47th Infantry Regiment (United States)

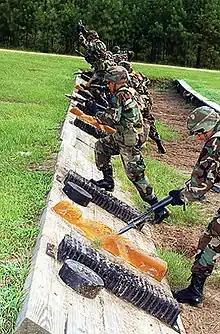
Soldiers training how to use bayonets

In April 1996, the regiment was transferred to the United States Army Training and Doctrine Command. From the regiment's transfer to Training and Doctrine Command, until February 1999, the regiment was stationed at Fort Leonard Wood; beginning in March 1999 the regiment has been stationed at Fort Benning. , 2d Battalion, 47th Infantry Regiment is stationed at Sand Hill; the battalion falls under the 194th Armored Brigade, and Maneuver Center of Excellence. On 8 April 2013, an inactivation ceremony was held for the 3d Battalion, 47th Infantry Regiment, resulting in a reduction of 44 soldier and 27 civilian positions. On 4 March 2019, 3d Battalion was re-activated in the 198th Infantry Brigade for infantry one station unit training.